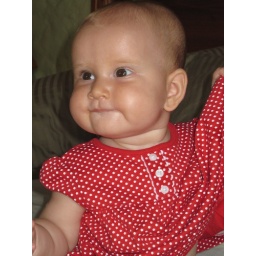
cuteness in a red dress